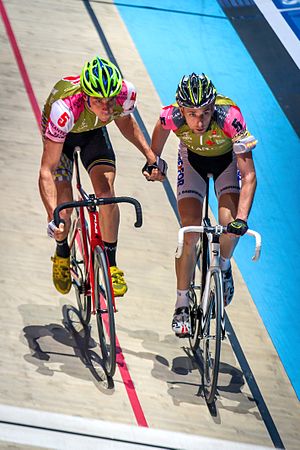
Jesper Mørkøv
Jesper Mørkøv er en dansk cykelrytter. Fra 2015 til 2018 kørte han for Riwal CeramicSpeed Cycling Team. Hans foretrukne disciplin er banecykling.